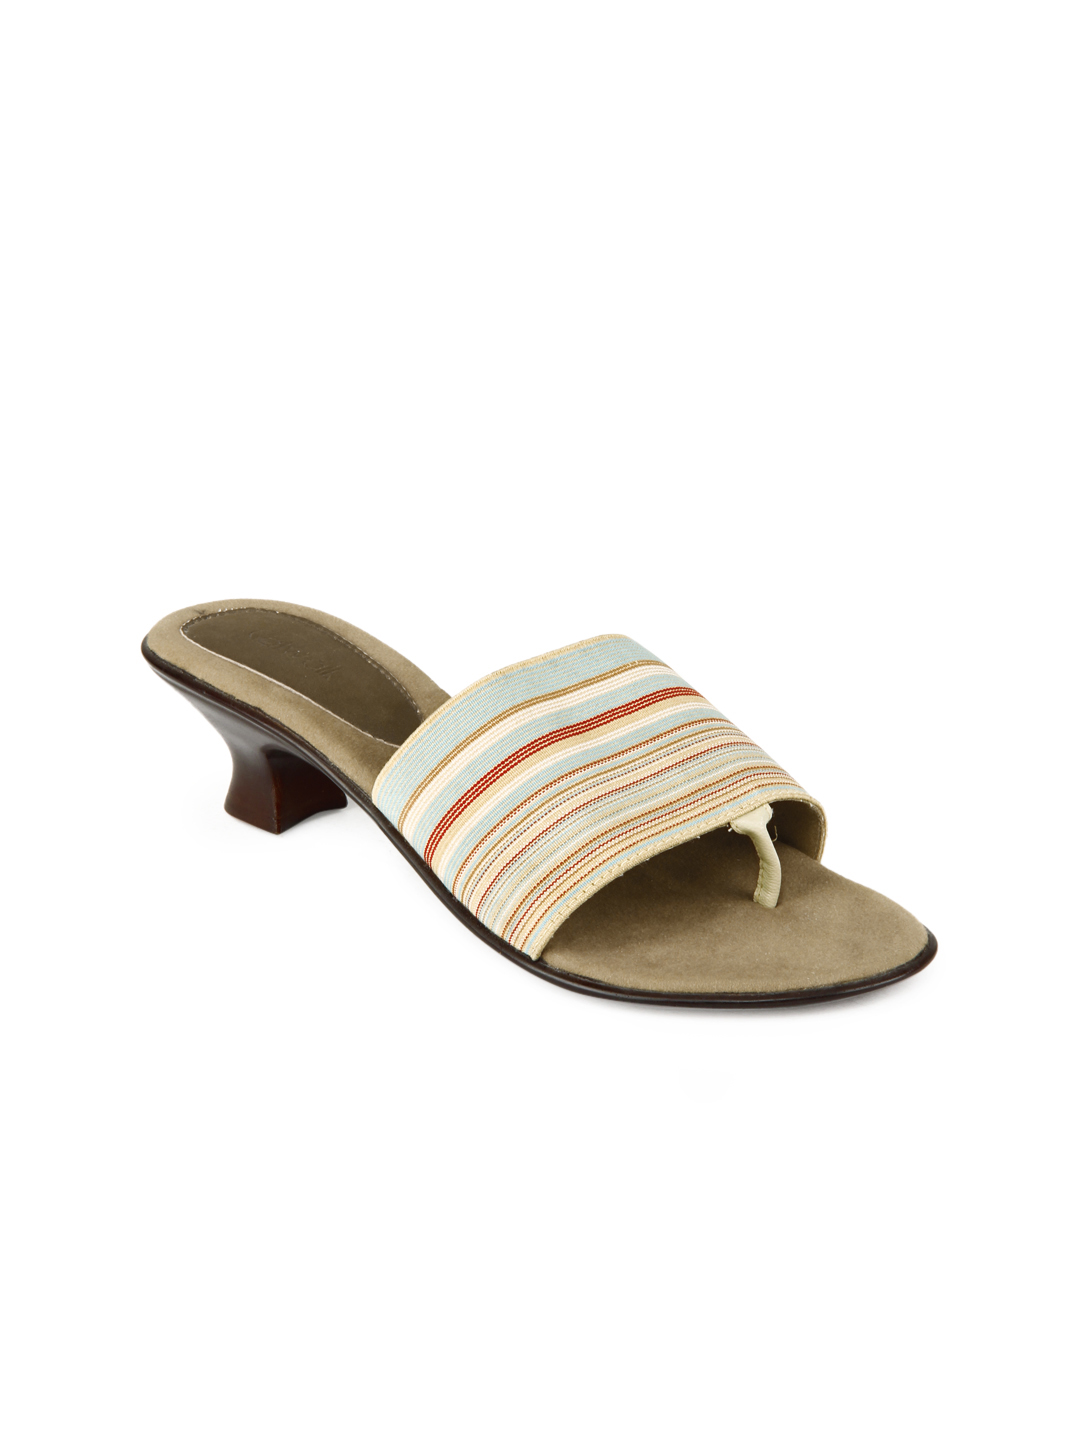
Catwalk Women Multi-Coloured Heels
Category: Footwear / Shoes / Heels
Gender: Women
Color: Multi
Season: Winter 2015
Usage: Casual